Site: brandenburg
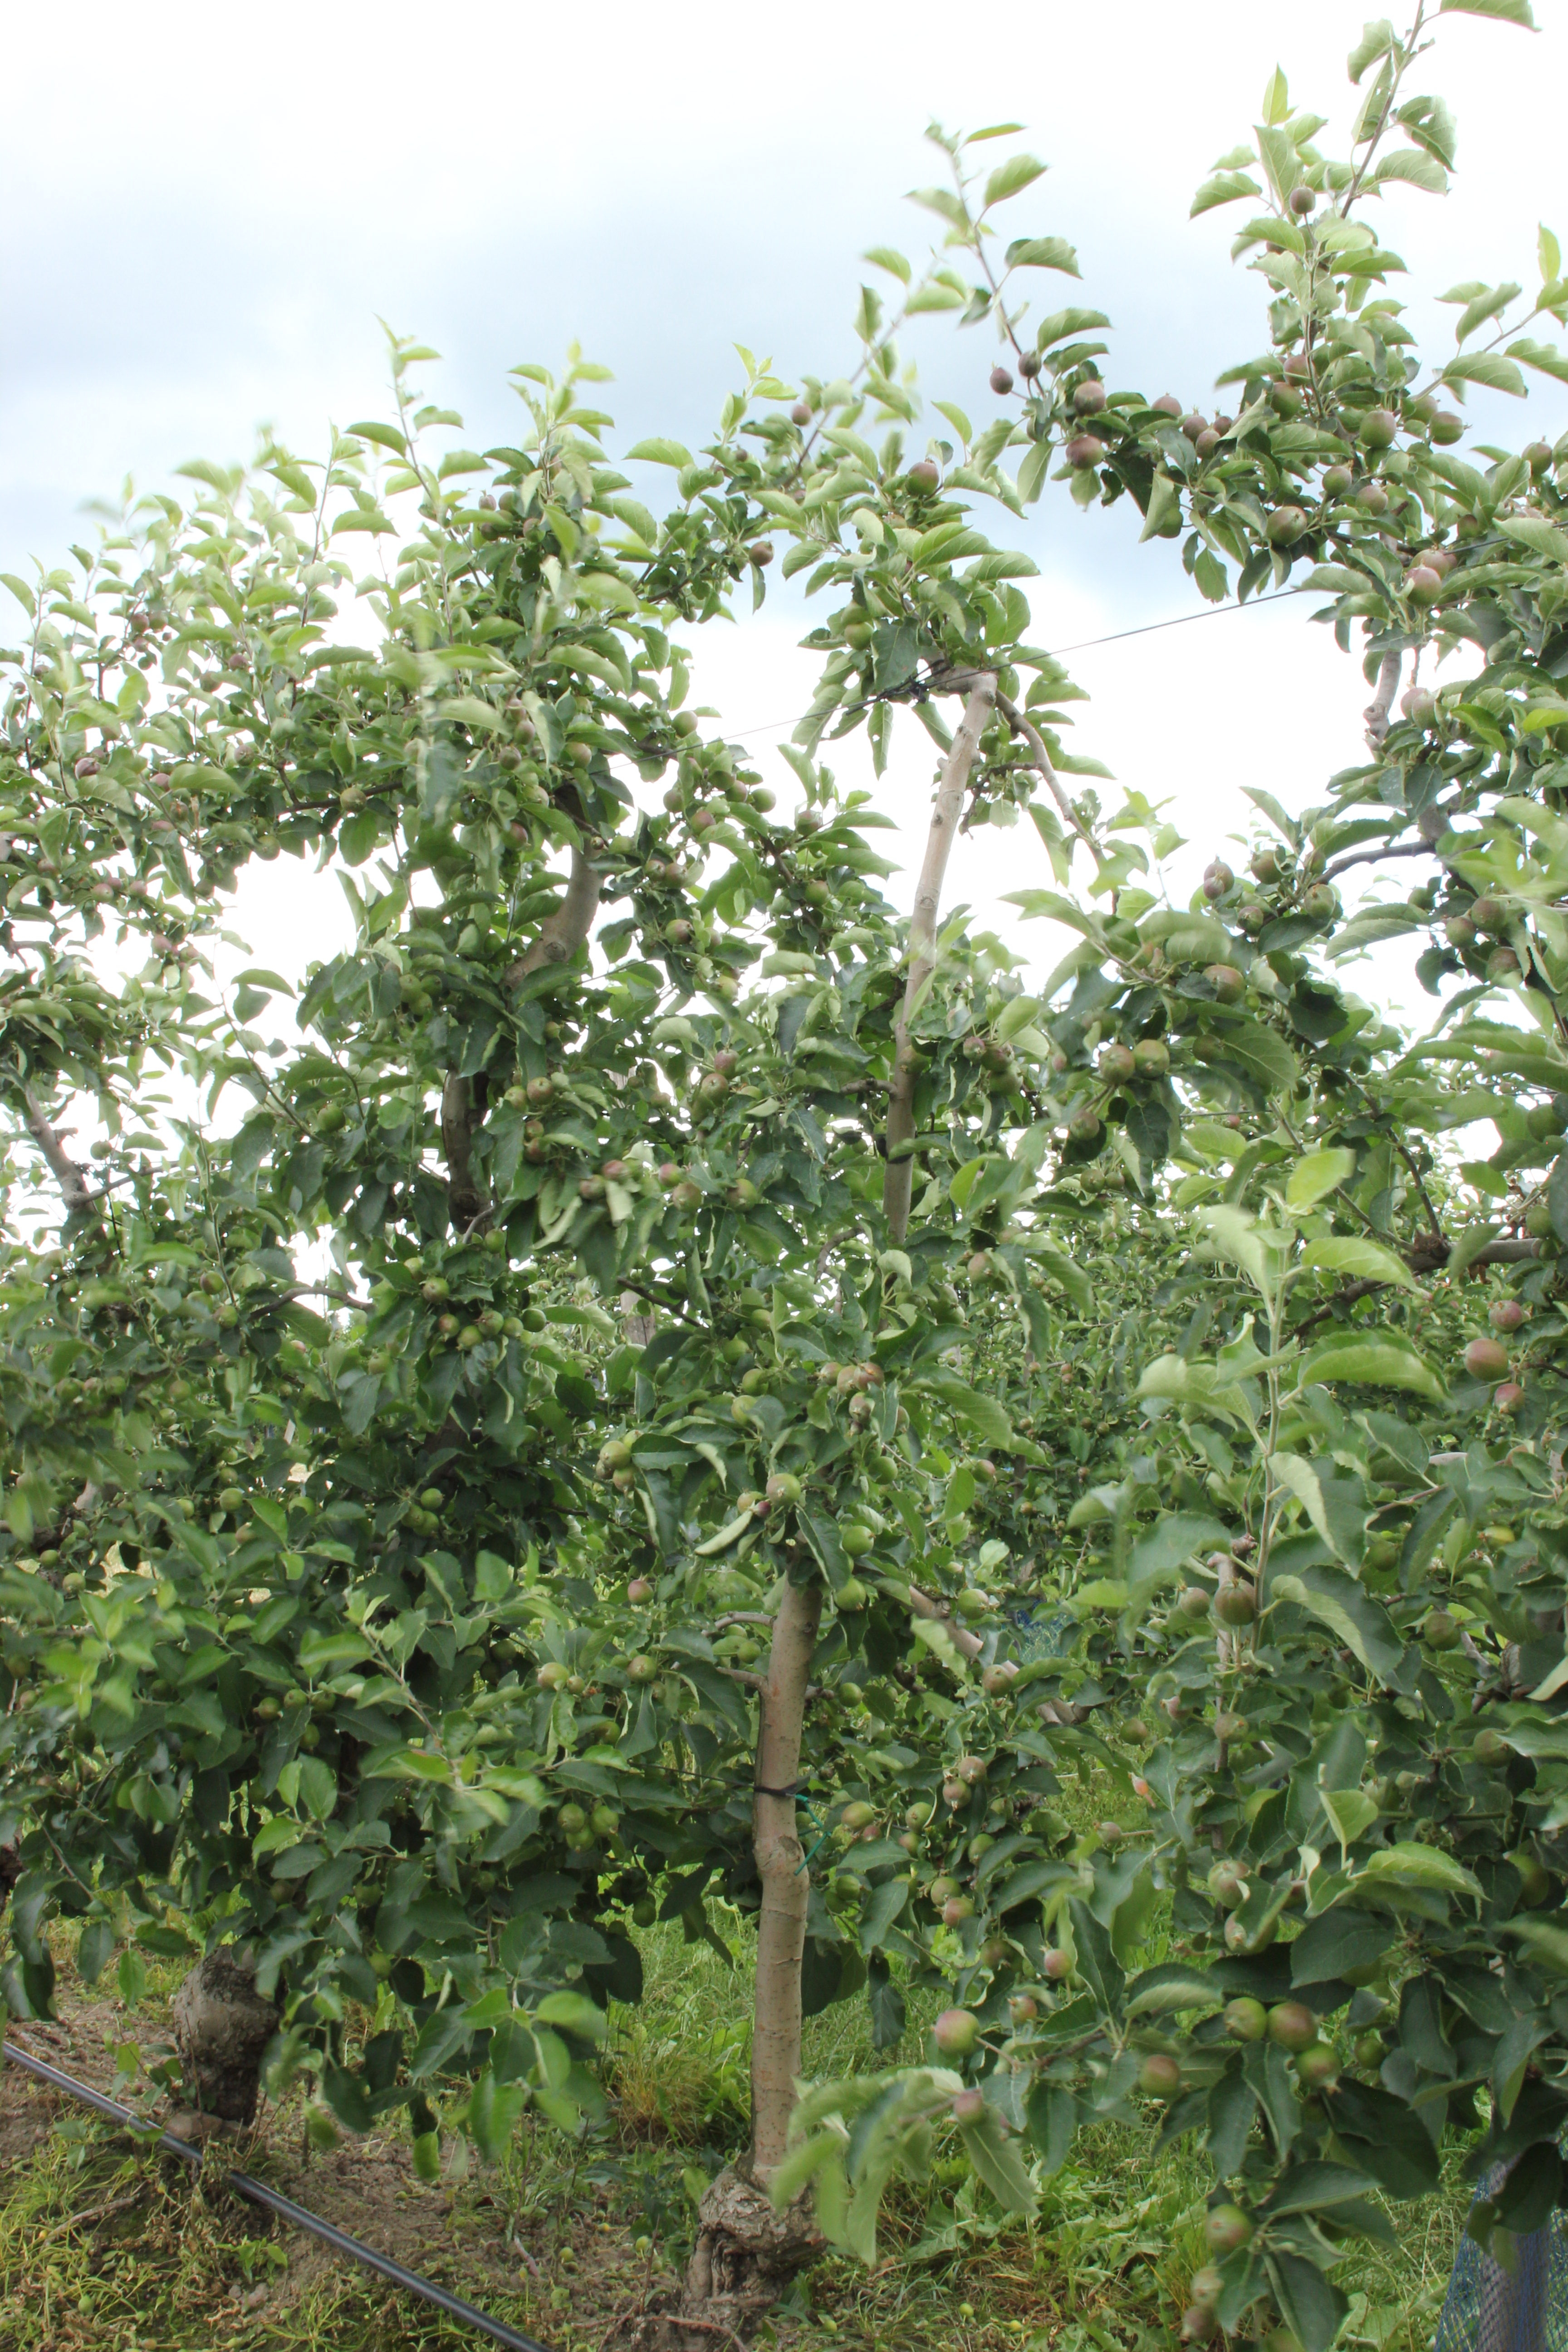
Growth stage (BBCH 73): Development of fruit